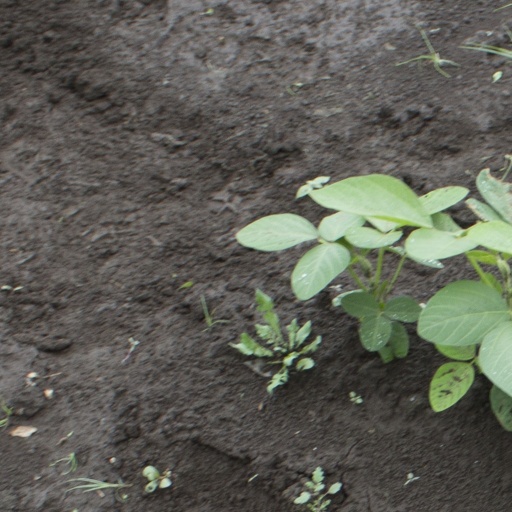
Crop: soybean